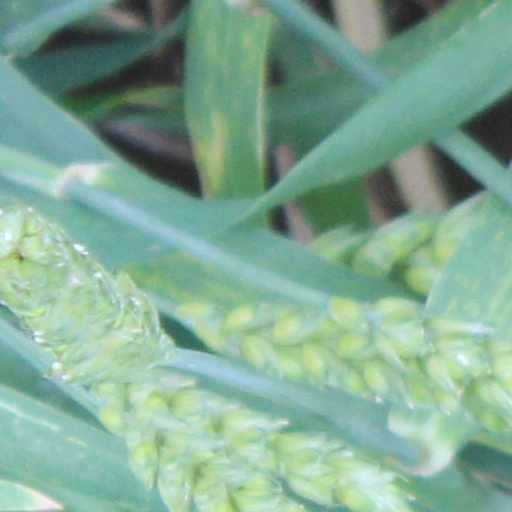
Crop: wheat